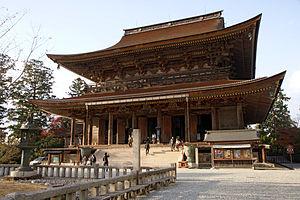
Les sites sacrés et chemins de pèlerinage dans les monts Kii sont situés dans les forêts des monts Kii au Japon, correspondant à la région de Kumano, ou aux préfectures de Wakayama, Nara et Mie de la péninsule de Kii, dans le parc national de Yoshino-Kumano. Trois sites sacrés du shintoïsme et du bouddhisme, Yoshino, Omine y compris le mont Hakkyō, et Kumano Sanzan, ainsi que Kōyasan, sont reliés par des chemins de pèlerinage aux anciennes capitales de Nara et Kyoto.
Le Kinpusen-ji est le principal temple de la shugendō. Il se trouve dans la ville de Yoshino sur le mont Yoshino, dans la préfecture de Nara au Japon.
Le terme « trésor national » est utilisé au Japon depuis 1897 pour désigner les biens les plus précieux du patrimoine culturel du Japon bien que la définition et les critères aient changé depuis la création du terme. Les bâtiments des temples bouddhistes de cette liste ont été classés Trésors nationaux du Japon quand la loi pour la protection des biens culturels est entrée en vigueur le 9 juin 1951. Les pièces sont choisies par le ministère de l'Éducation, de la Culture, des Sports, des Sciences et de la Technologie sur le fondement de leur « valeur artistique ou historique particulièrement élevée ». Cette liste présente 152 entrées de bâtiments de temples Trésors nationaux de la fin du VIIᵉ siècle classique au début de l'époque d'Edo moderne du XIXᵉ siècle. Le nombre d'édifices répertoriés dans cette liste est supérieur à 152, parce que, dans certains cas, des groupes de bâtiments liés entre eux sont réunis pour former une seule entrée. Les structures comprennent des bâtiments principaux tels que le kon-dō, le hon-dō, le butsuden, des pagodes, des portes, un beffroi, des couloirs et d'autres bâtiments et édifices qui font partie d'un temple bouddhiste.